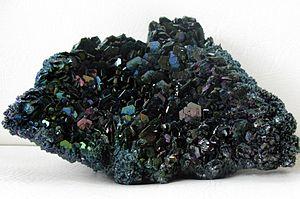
Les faux minéraux et fossiles sont des minéraux et fossiles non naturels, fabriqués par l'homme. Il peut s'agir soit d'un minéral ou fossile naturel transformé par l'homme pour en faire un autre, soit d'un minéral ou fossile entièrement artificiel. On parle aussi de faux lorsque l'appellation n'est pas la bonne : synonymies, fausse appellation. En résumé, il s'agit d'une imitation non délictuelle quand l'objet en porte la précision, ou de contrefaçon quand aucune précision n'est donnée.